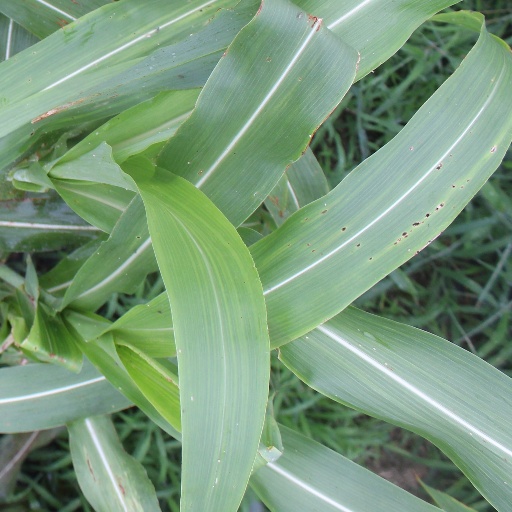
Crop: sorghum